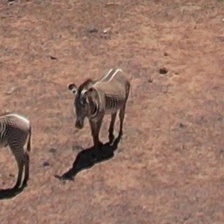
Pose orientation: front-left